Agnes Obel

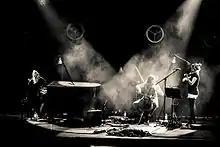
Obel (piano), Charlotte Danhier (cello), Sophie Bayet (violin) at Würzburg, Germany (2014)

"Philharmonics" has garnered generally positive reviews with, for example, James Skinner from the BBC saying that "the compositions... are slow, sombre, sepulchral even, but not without a sense of occasionally singular beauty". In the French cultural magazine "Les Inrockuptibles", Johanna Seban spoke about a "disarming purity" and stated, "There is, in these deeply melancholic ballads, the clearness and reassuring nobility of bedside discs." In Musicomh, Ben Edgell wrote that Obel "sings with a hushed and tender grace that waxes wistful and serene over yearning cello, harp, and piano vignettes. She's a fey siren, with a dusky, near-whispered vocal that speaks to Ane Brun or Eva Cassidy." French journalists have called her "A revelation to follow".